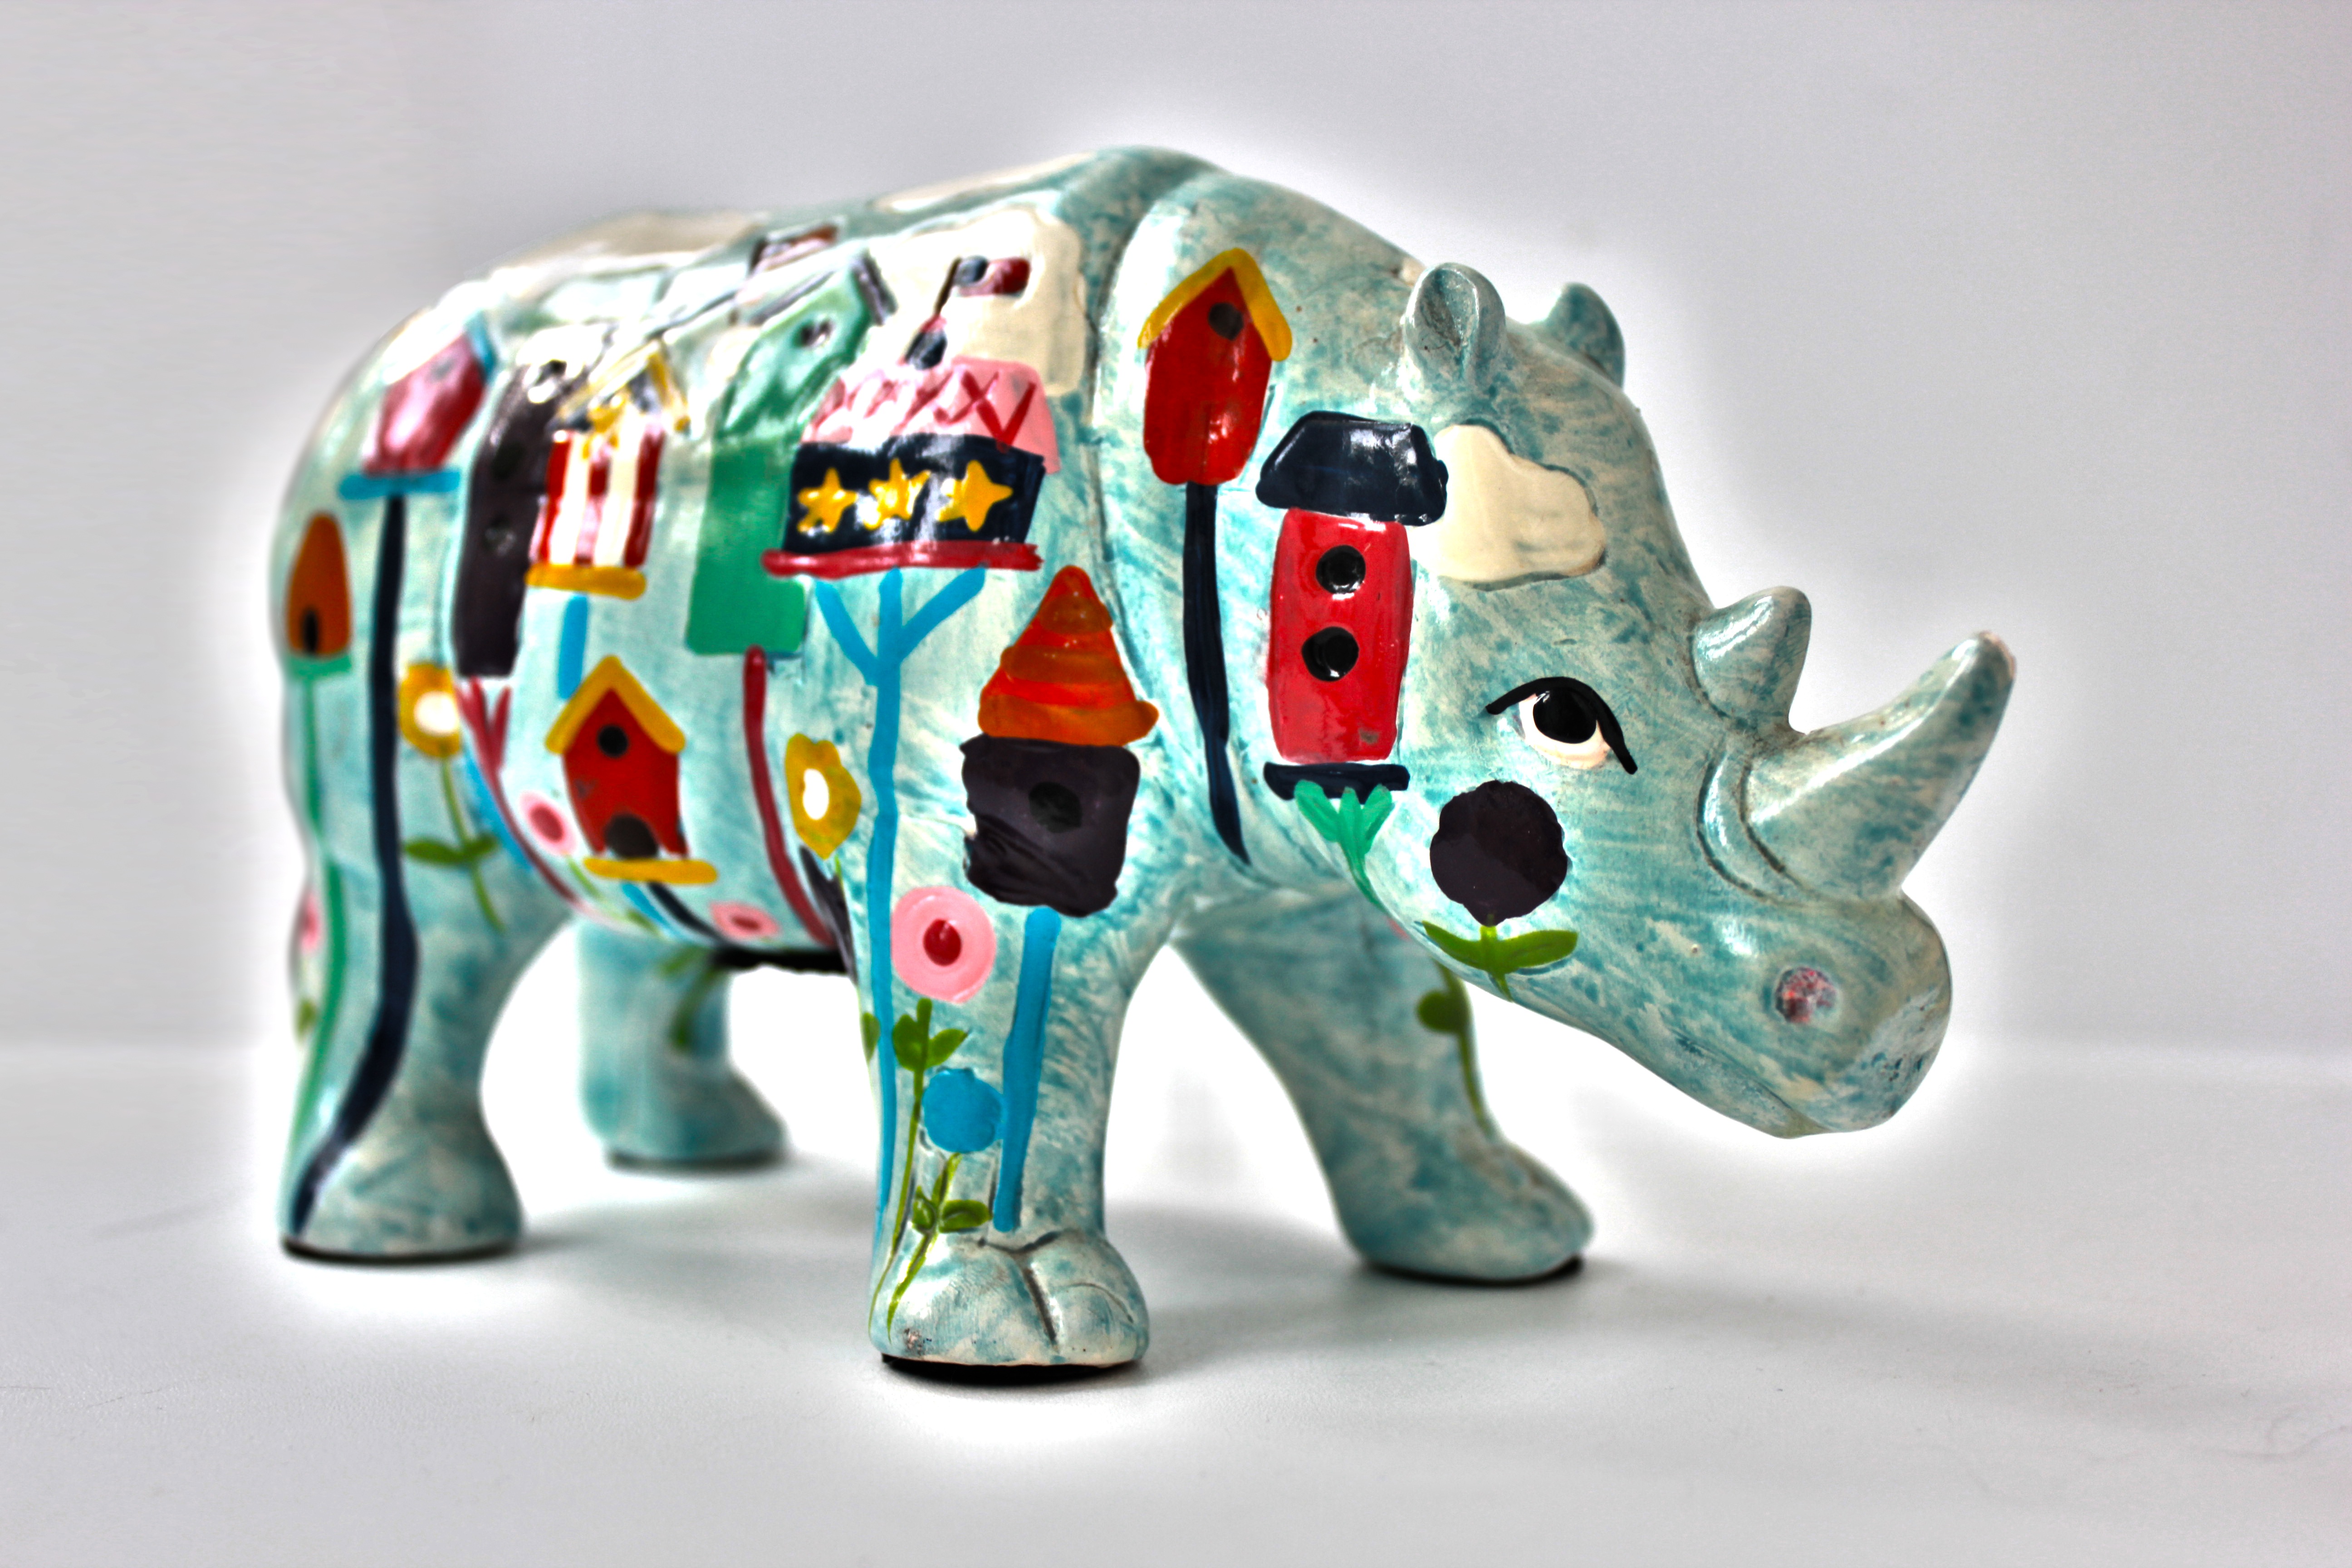
animal, horn, color, paint, colorful, toy, elephant, rhino, art, bright, figurine, beautiful, painted, piggy, light background, elephants and mammoths